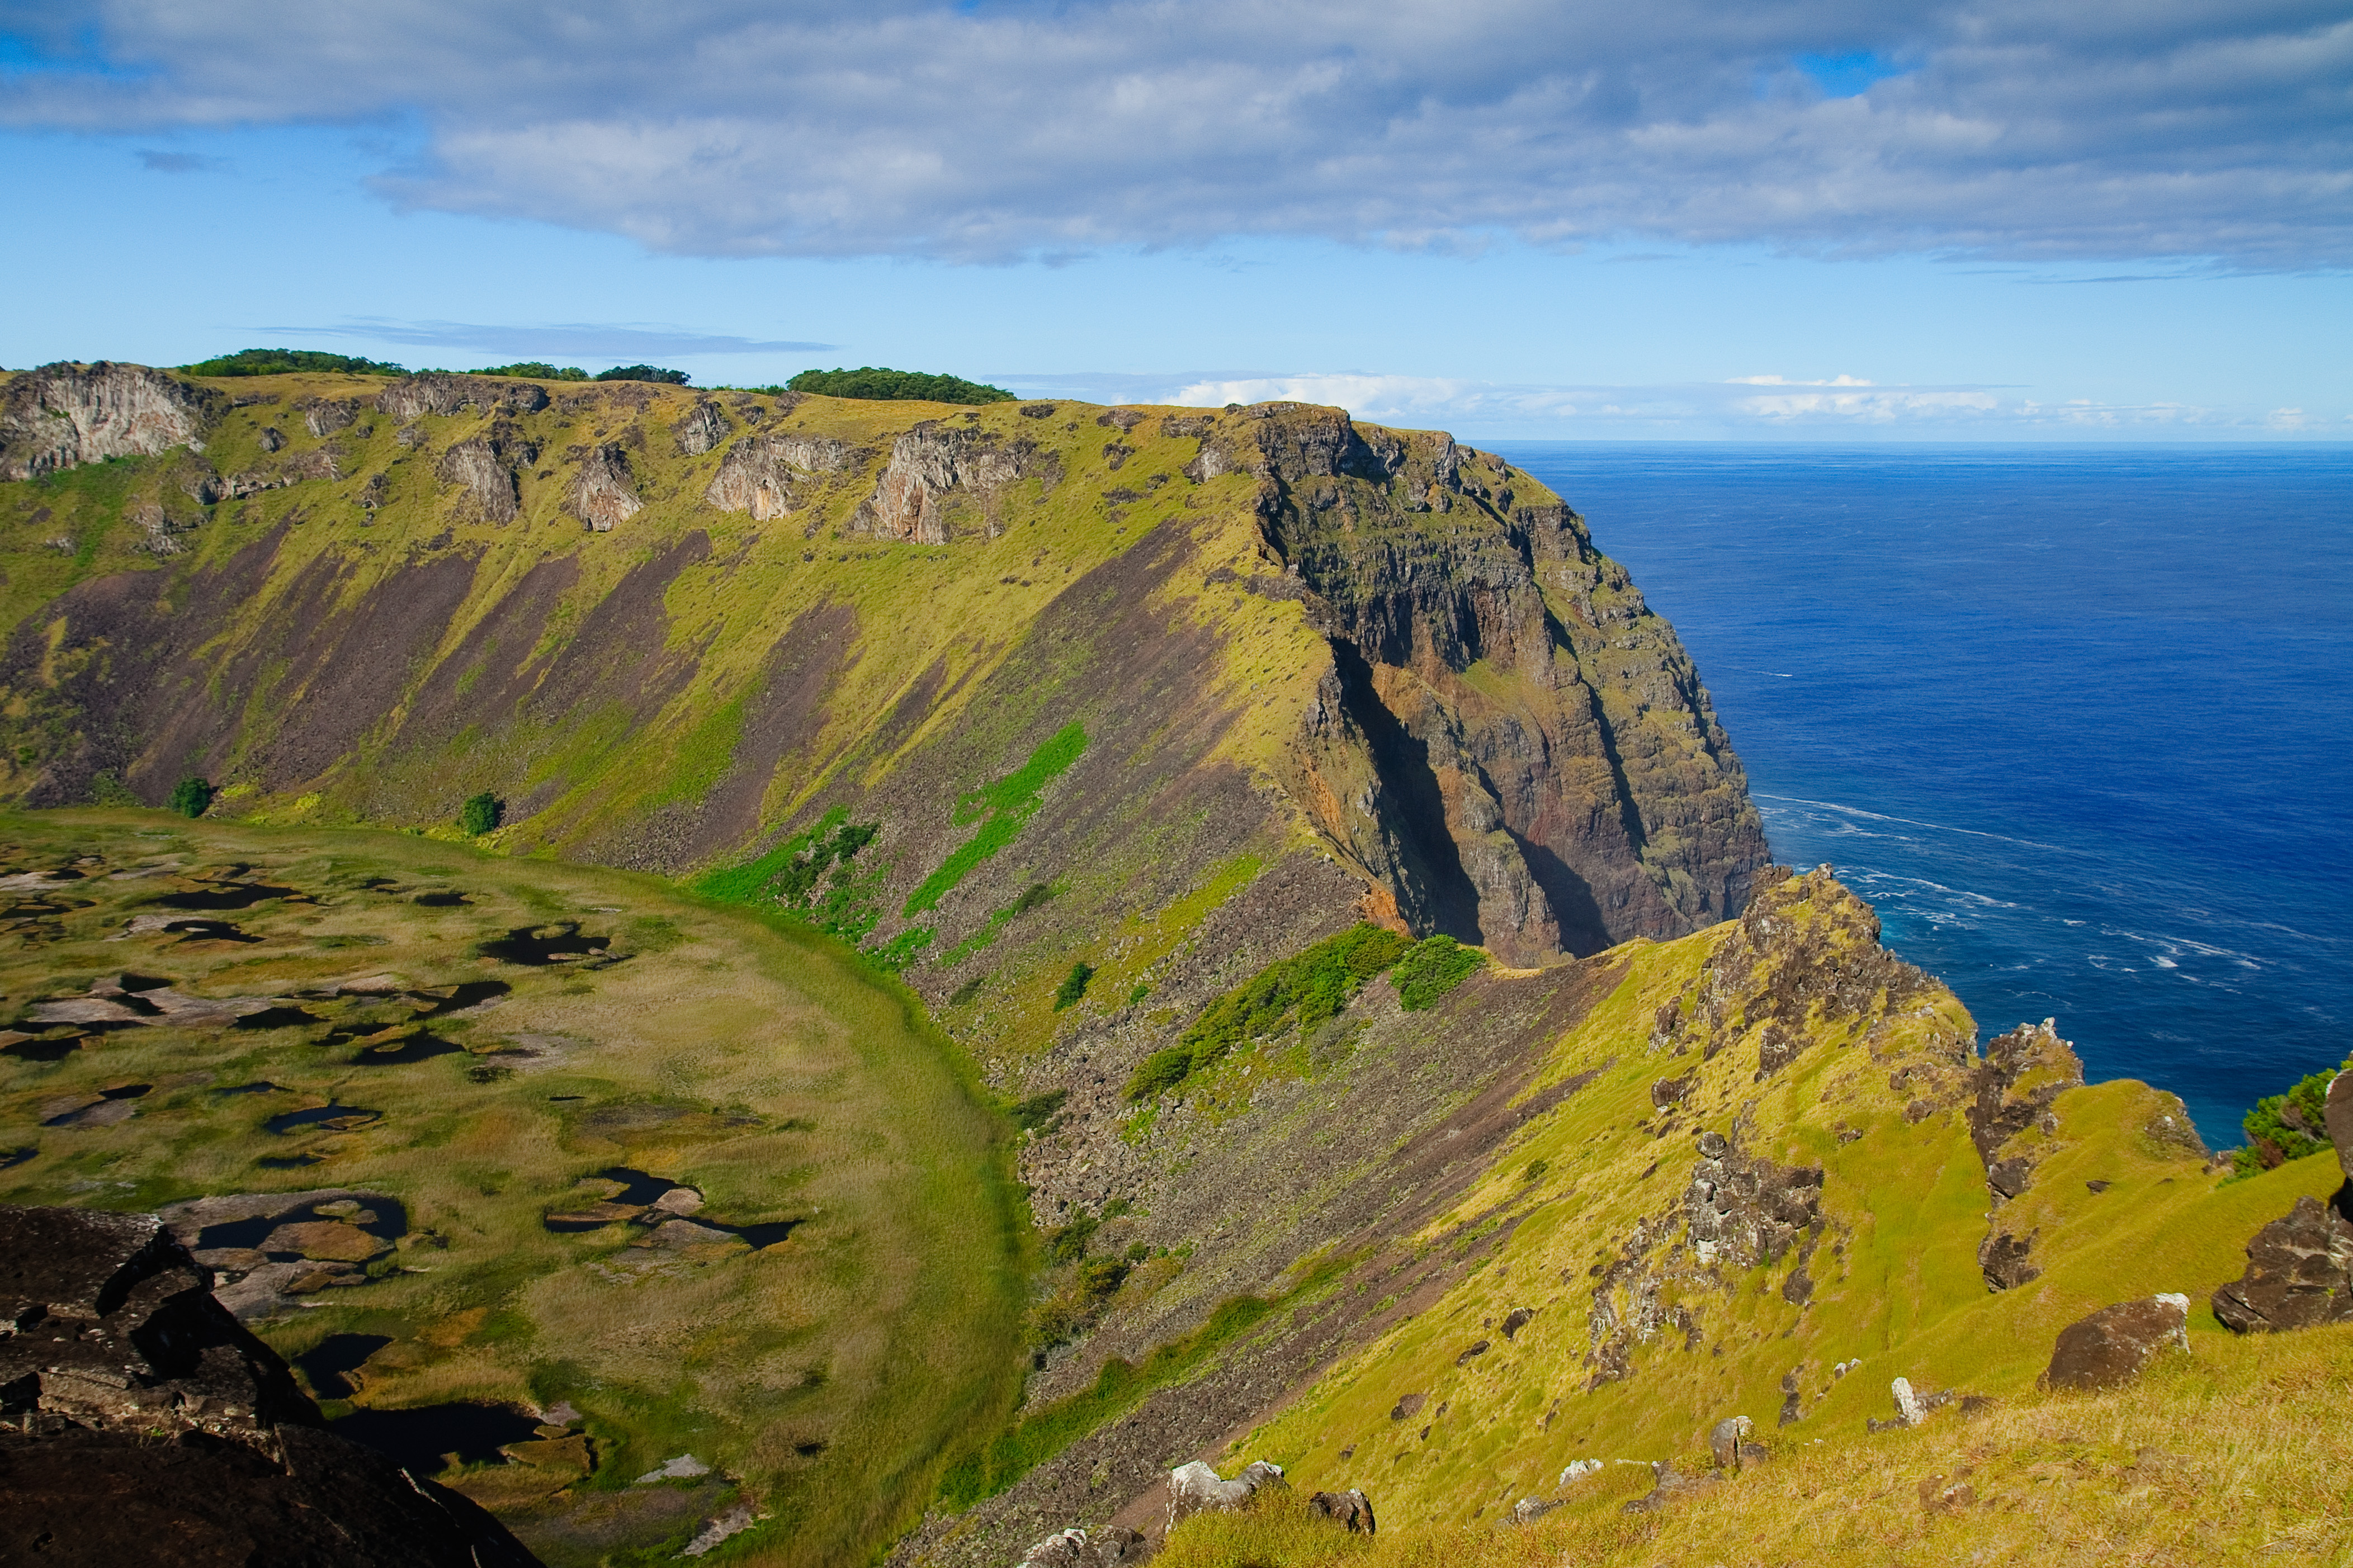
landscape, sea, coast, nature, rock, wilderness, walking, mountain, hill, adventure, mountain range, cliff, nikon, highland, terrain, ridge, chile, geology, alps, badlands, plateau, fell, cape, d300, easterisland, rapanui, isoladipasqua, landform, mountain pass, geographical feature, mountainous landforms